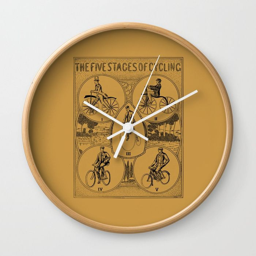
the stages of cycling wall clock